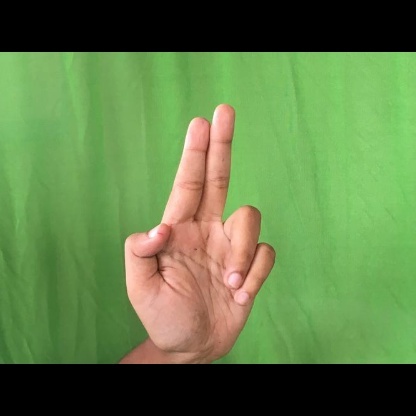
Mudra: Ardhapathaka